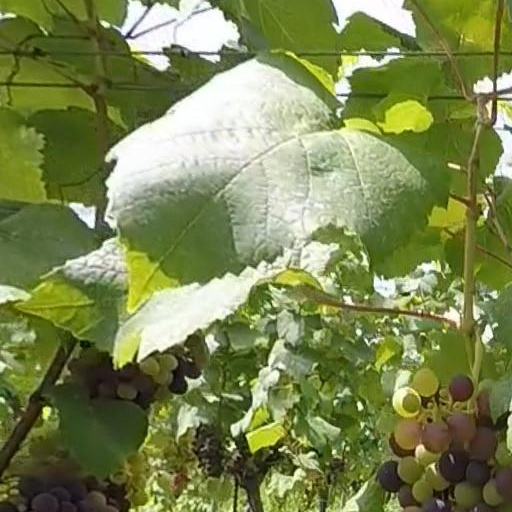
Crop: grape